Peristome

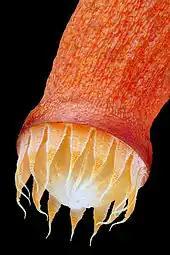
Peristome of "Bryum capillare" moss

Peristome (from the Greek "peri", meaning 'around' or 'about', and "stoma", 'mouth') is an anatomical feature that surrounds an opening to an organ or structure. Some plants, fungi, and shelled gastropods have peristomes.